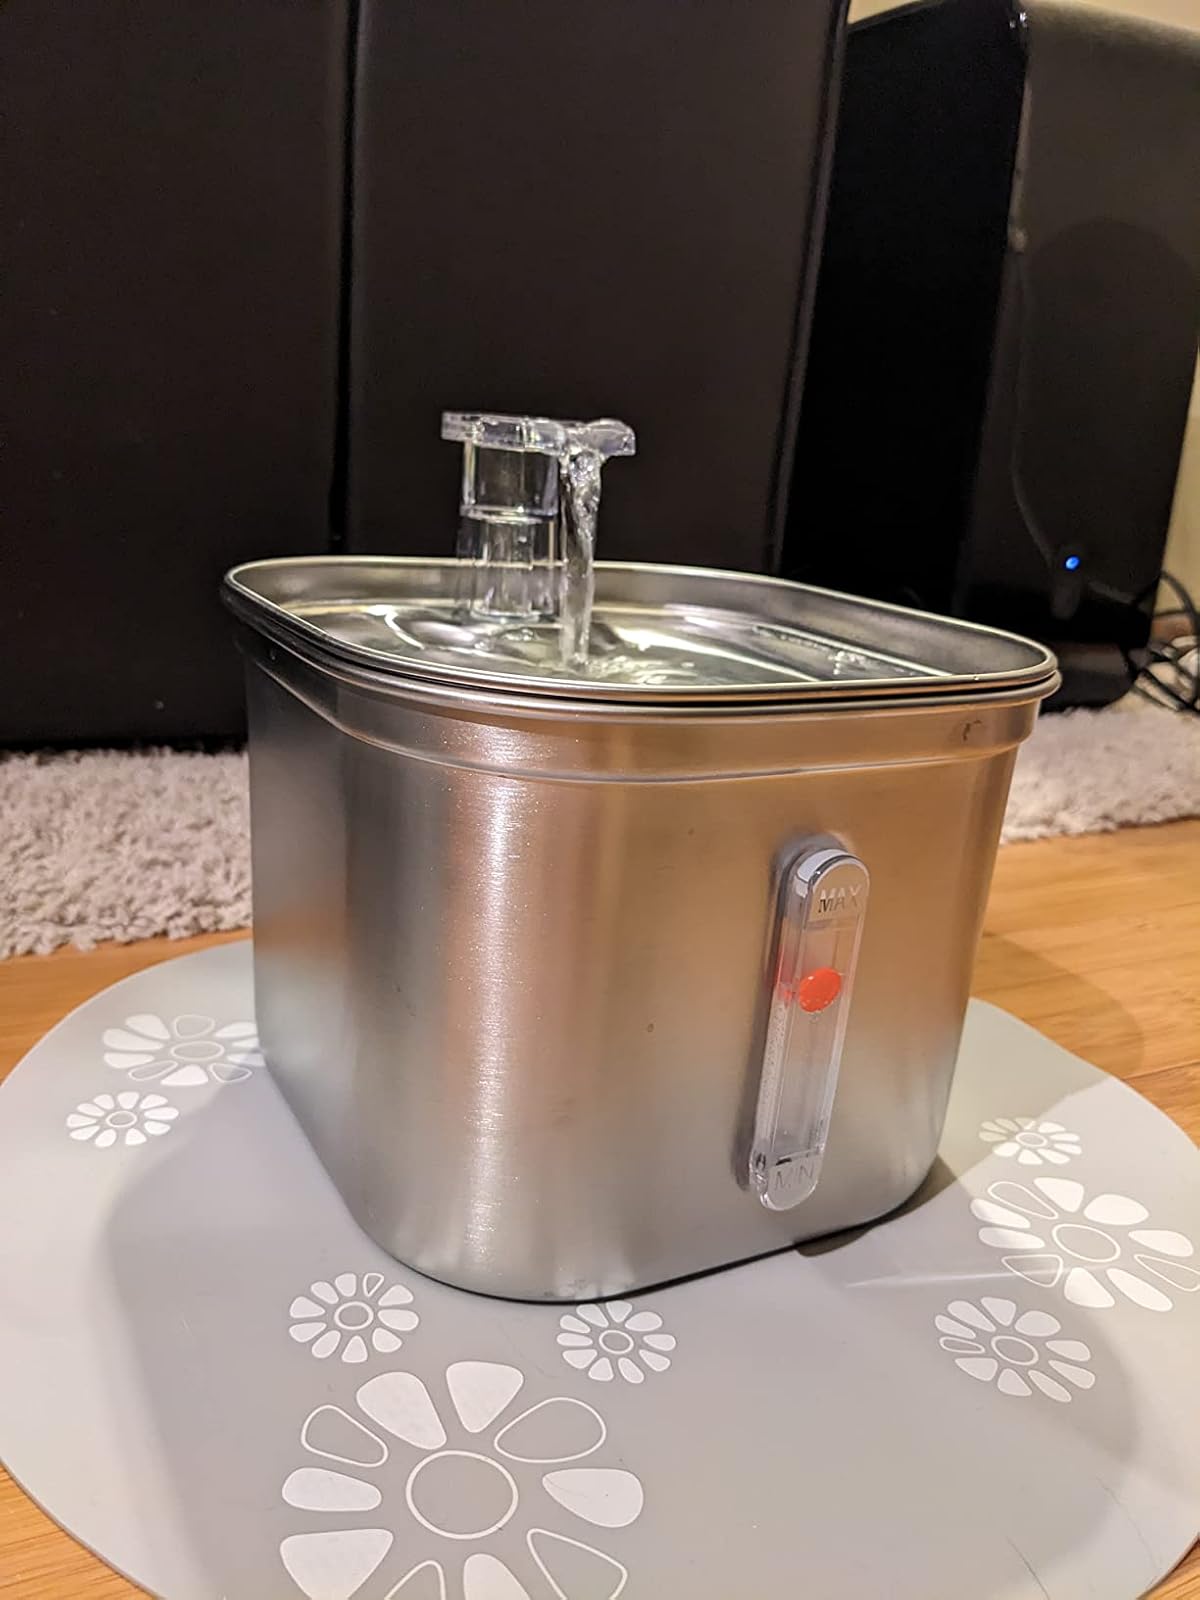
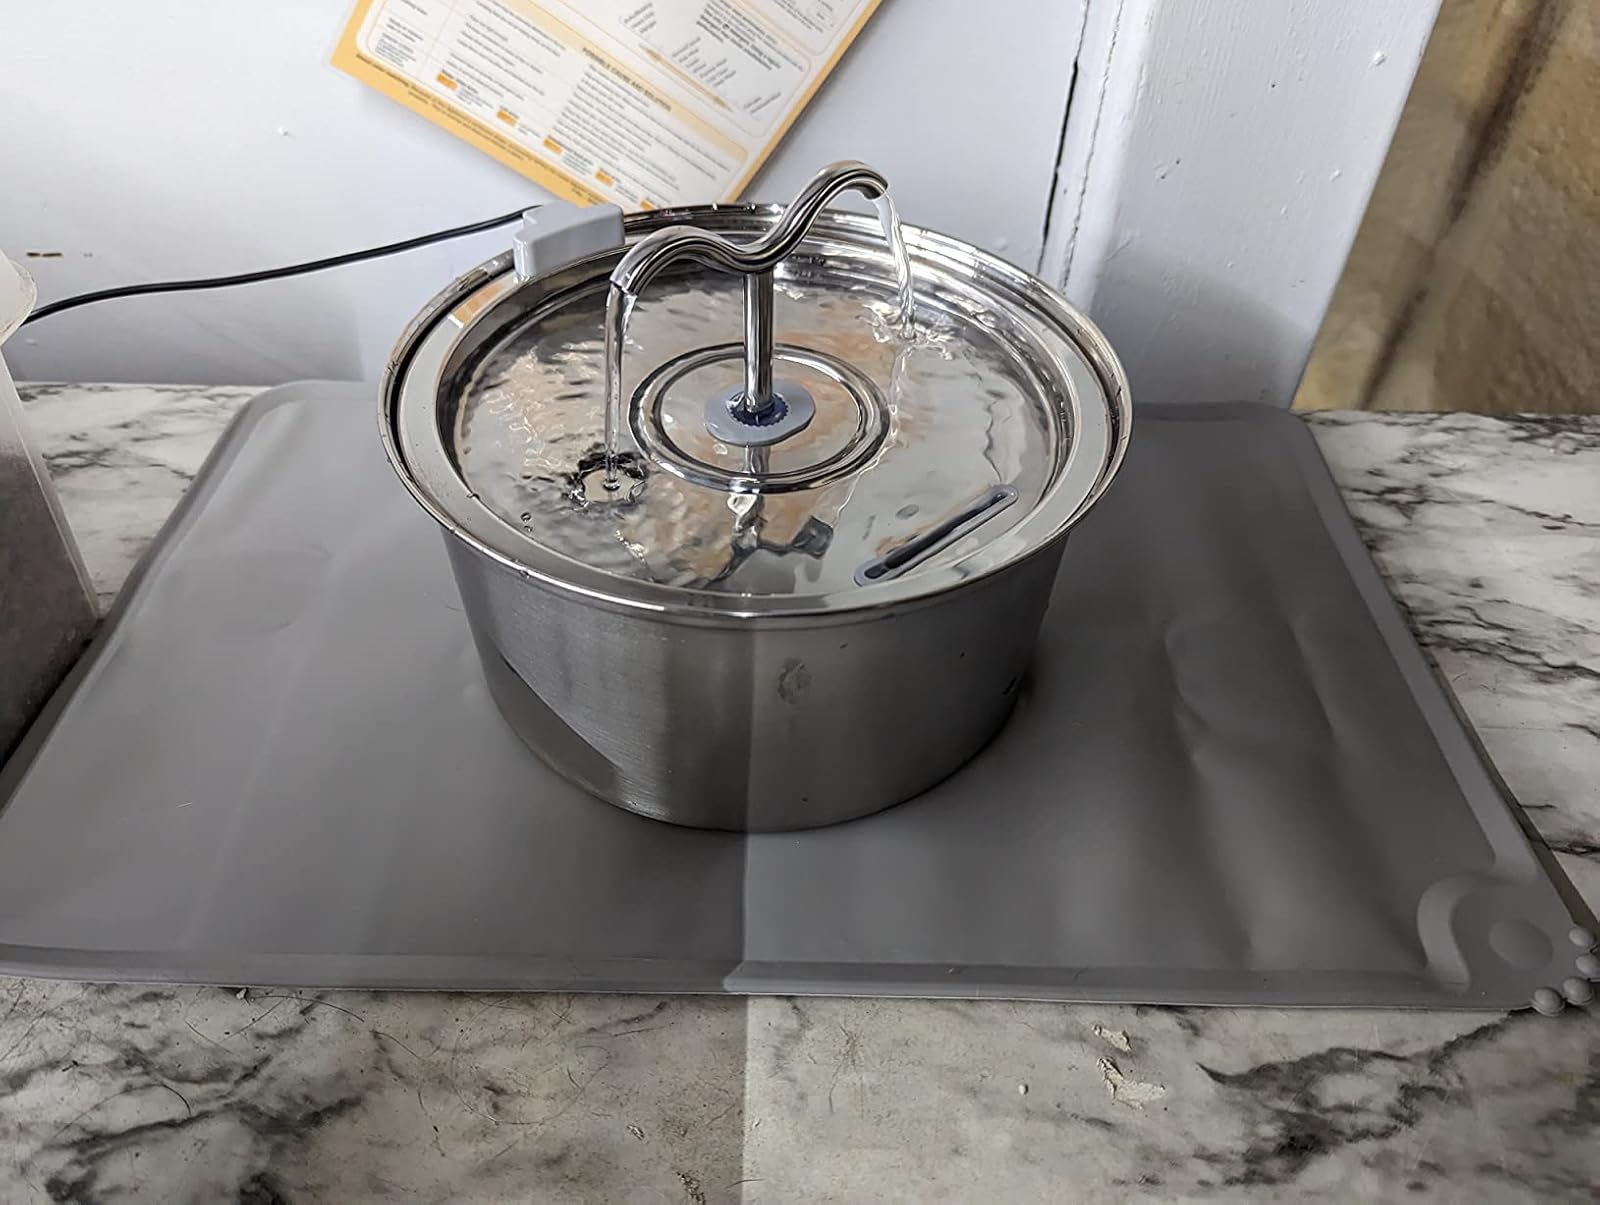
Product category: items_bowl
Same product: no